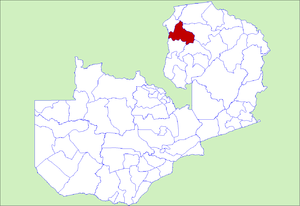
Le District de Kawambwa est un district de Zambie, situé dans la Province de Luapula. Sa capitale se situe à Kawambwa. Selon le recensement zambien de 2000, le district a une population de 102 503 personnes.